Edithcolea

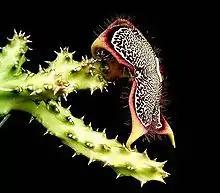
Stems with teeth-like spines

"Edithcolea grandis" is a succulent plant with leafless, richly branched, perennial and decumbent stems with a diameter of 2 to 4 cm and up to 30 cm in length (ref prota, ref Field 80). The glabrous stems are 4 or 5 angled and armed with regularly placed hard and acute spinelike teeth or tubercules. The base color of the plant varies from green to red with brownish spots.